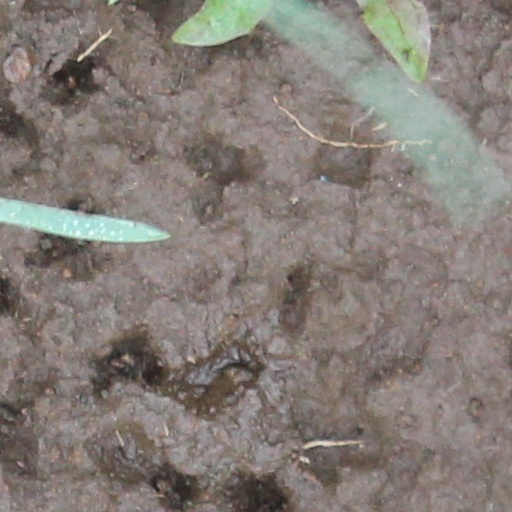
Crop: wheat